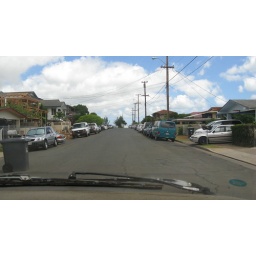
Our hotel is the house in front of the blue van with the red brick roof.